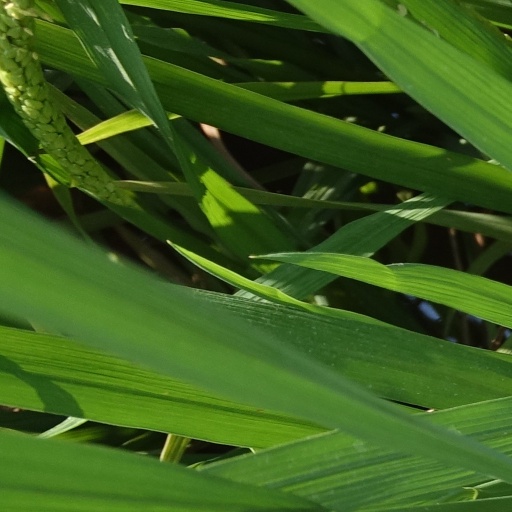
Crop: rice